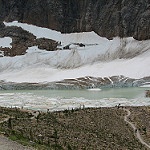
Label: glacier